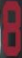
Number: 8